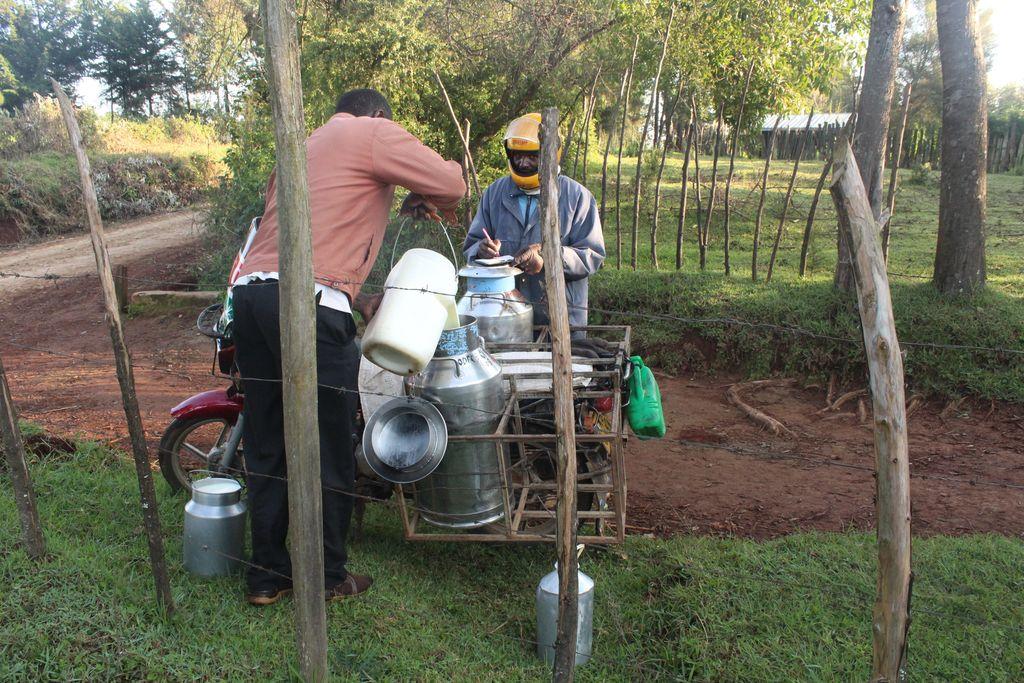
Wanaume wawili kwenye mazingira ya vijijini, karibu na pikipiki iliyo na mkokoteni wa kubeba vyombo vya maziwa.
 mwanamme moja amevaa koti la kahawai anapima au kuhamisha maziwa kutoka chombo kikubwa jeupe hadi kwenye chombo kingine kikubwa cha chuma.